Egypt–Mongolia relations

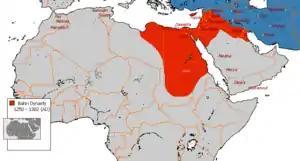
Bahri Mamluks empire at its greatest extent. Blue indicates the Ilkhanate.

Led by the victor of 'Ain Jalut, Sultan Baibars, the Egyptian forces conducted an aggressive policy towards the Mongols, advancing through the Armenian Kingdom of Cilicia to attack and defeat the Mongol-dominated Sultanate of Rûm in the Battle of Elbistan (1277 AD). Sporadic warfare continued. The Mamluks were victorious in the Second Battle of Hims (1281) against the armies of Abaqa Khan. The Mongols defeated the Mamluks in 1299 in the Battle of Wadi al-Khazandar, and the Mamluks regained the ascendancy at the Battle of Marj al-Saffar in 1303. It was not until 1323 that the two sides signed a peace treaty.